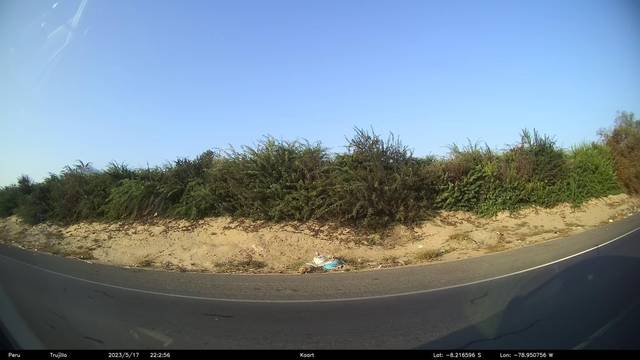
Region: Peru
Coordinates: -8.217, -78.951